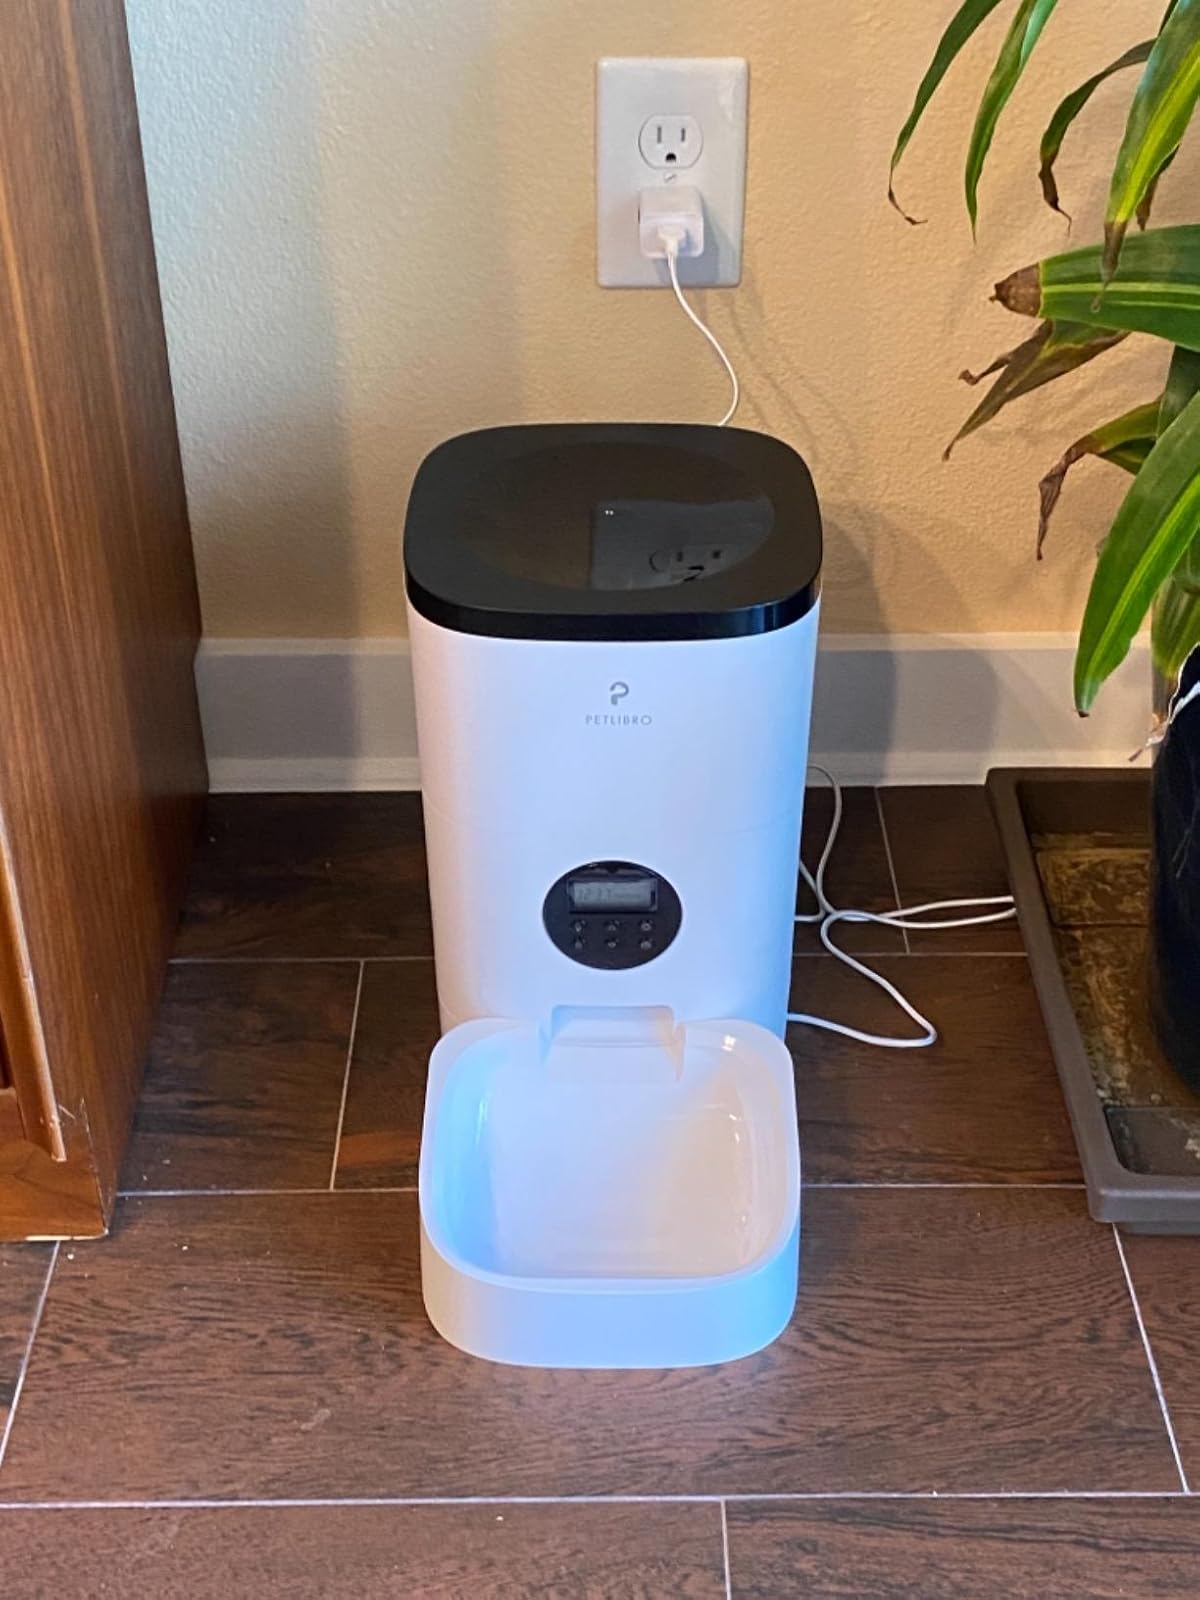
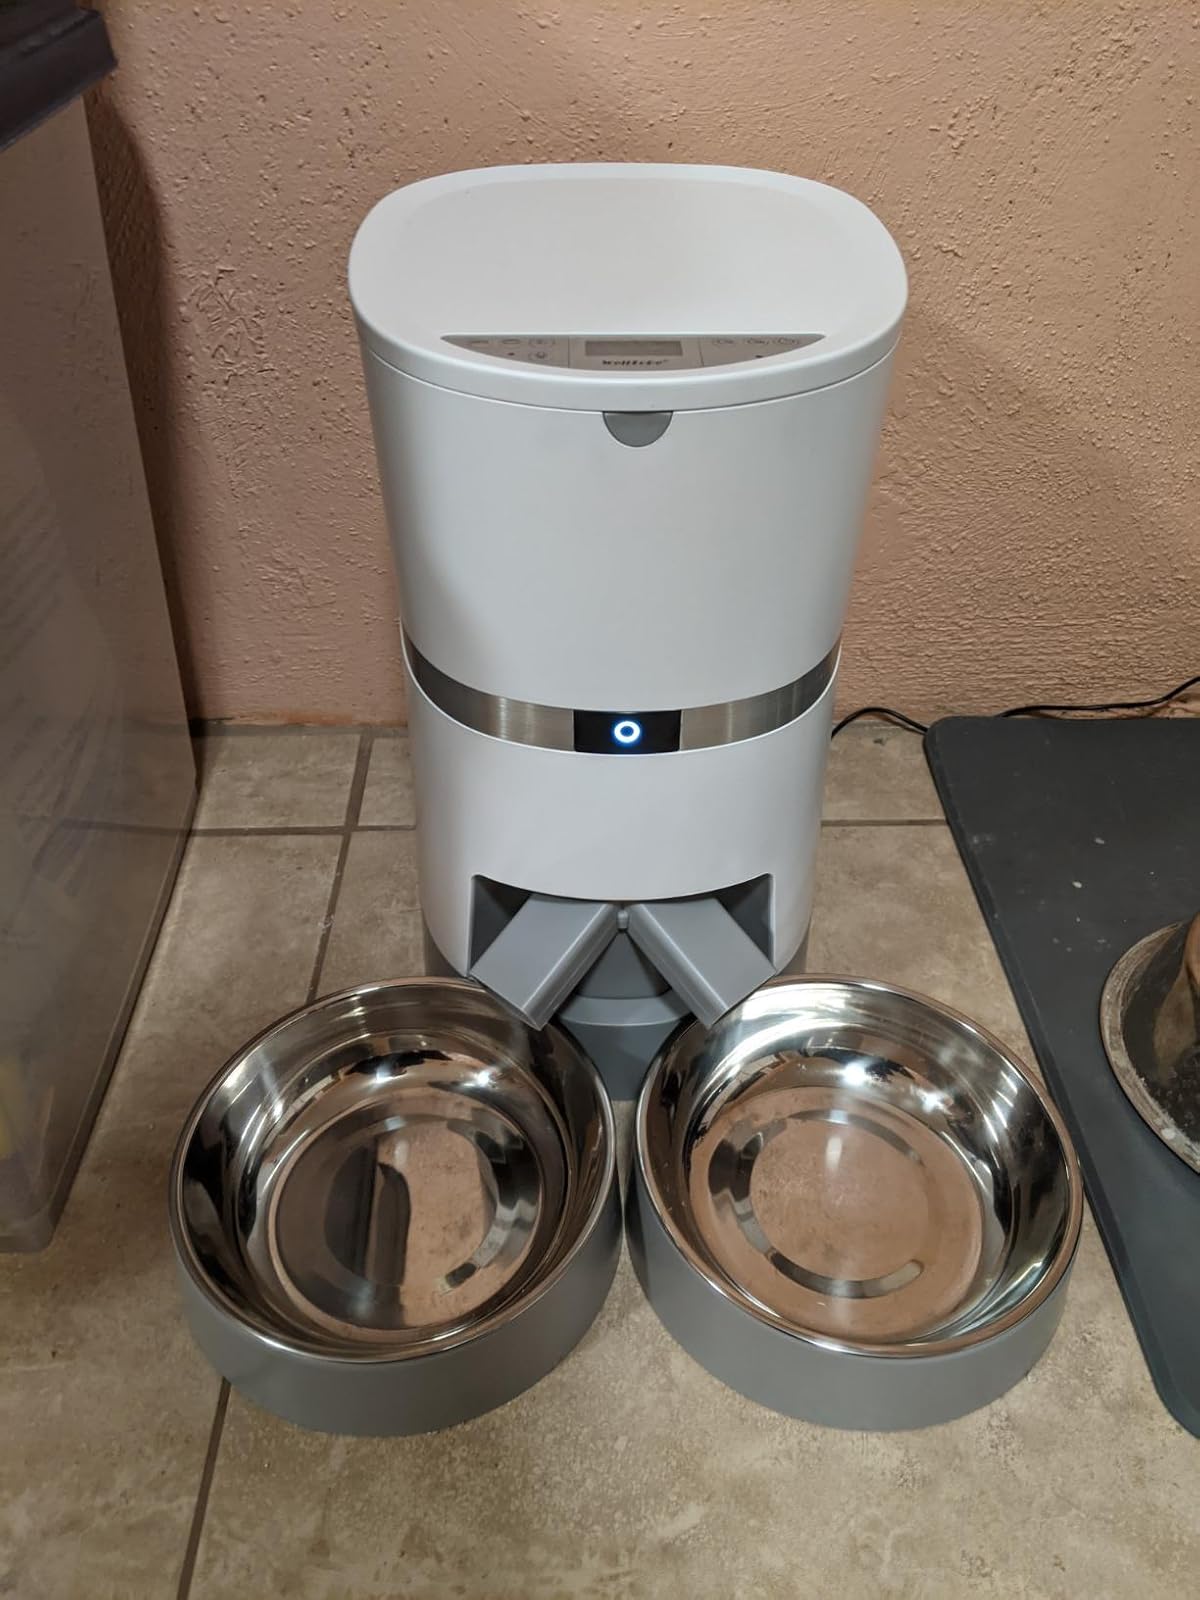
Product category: items_feeder
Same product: no